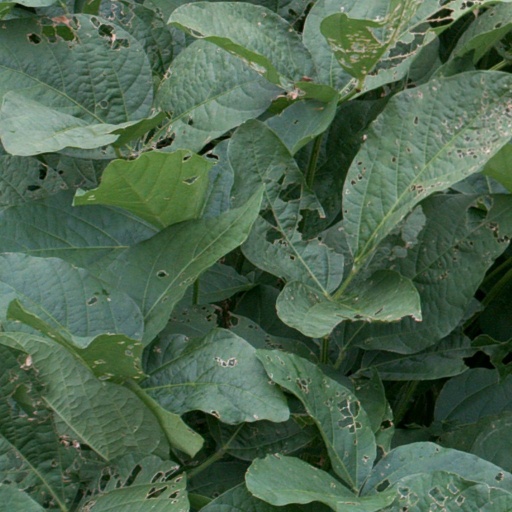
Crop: soybean